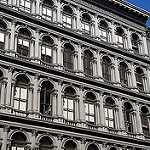
Scene: Outdoor